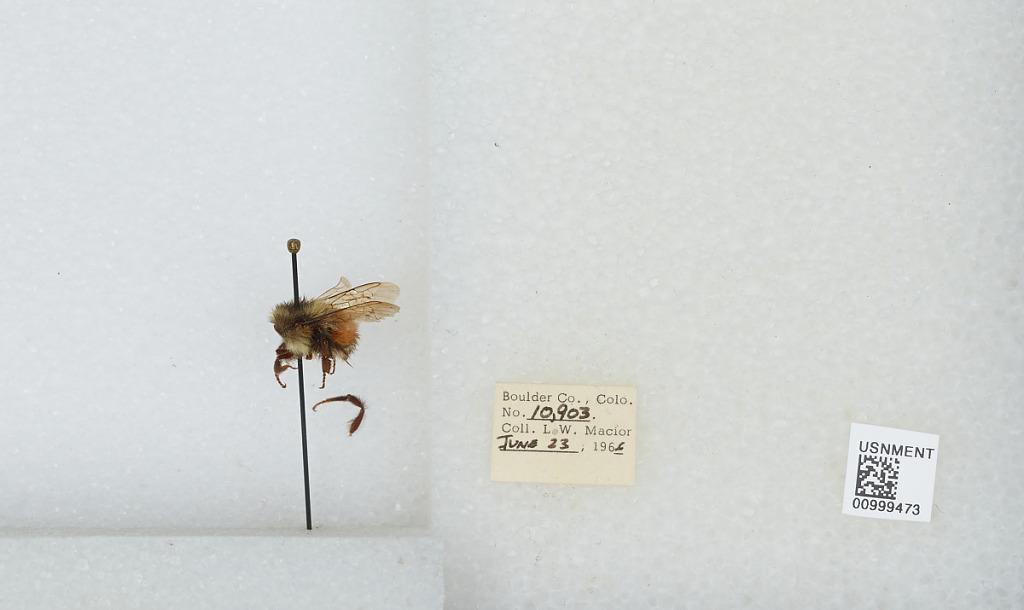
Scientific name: Bombus (Pyrobombus) melanopygus Nylander
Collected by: L. Macior
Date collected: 1966-6-23
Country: United States
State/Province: Colorado
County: Boulder
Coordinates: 40.015, -105.27